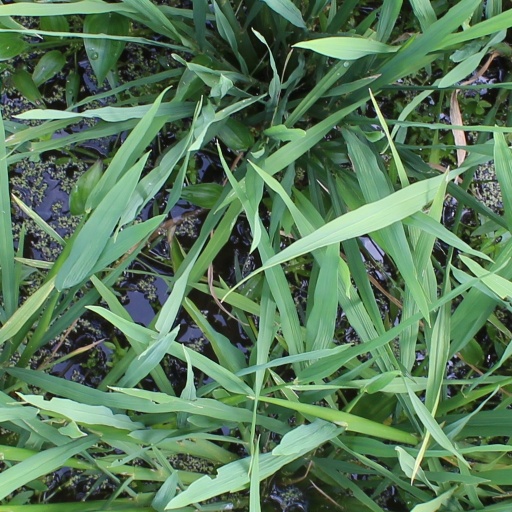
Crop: rice